Kiko Garcia

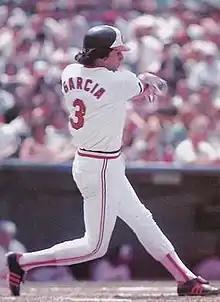
Garcia at bat in 1977

Alfonso Rafael Garcia (born October 14, 1953) is an American former Major League Baseball infielder of Mexican-American descent. He was nicknamed "Kiko" by his grandmother when he was a small boy. He now coaches the 18u NorCal Choppers fast pitch softball team.